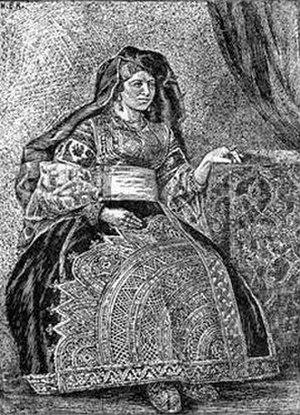
L'histoire des Juifs au Maroc est très ancienne et fut nourrie par diverses vagues de réfugiés à la suite des vicissitudes et persécutions dont ont été victimes les Juifs au cours de l’histoire.